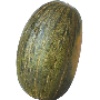
Label: Melon Piel de Sapo 1